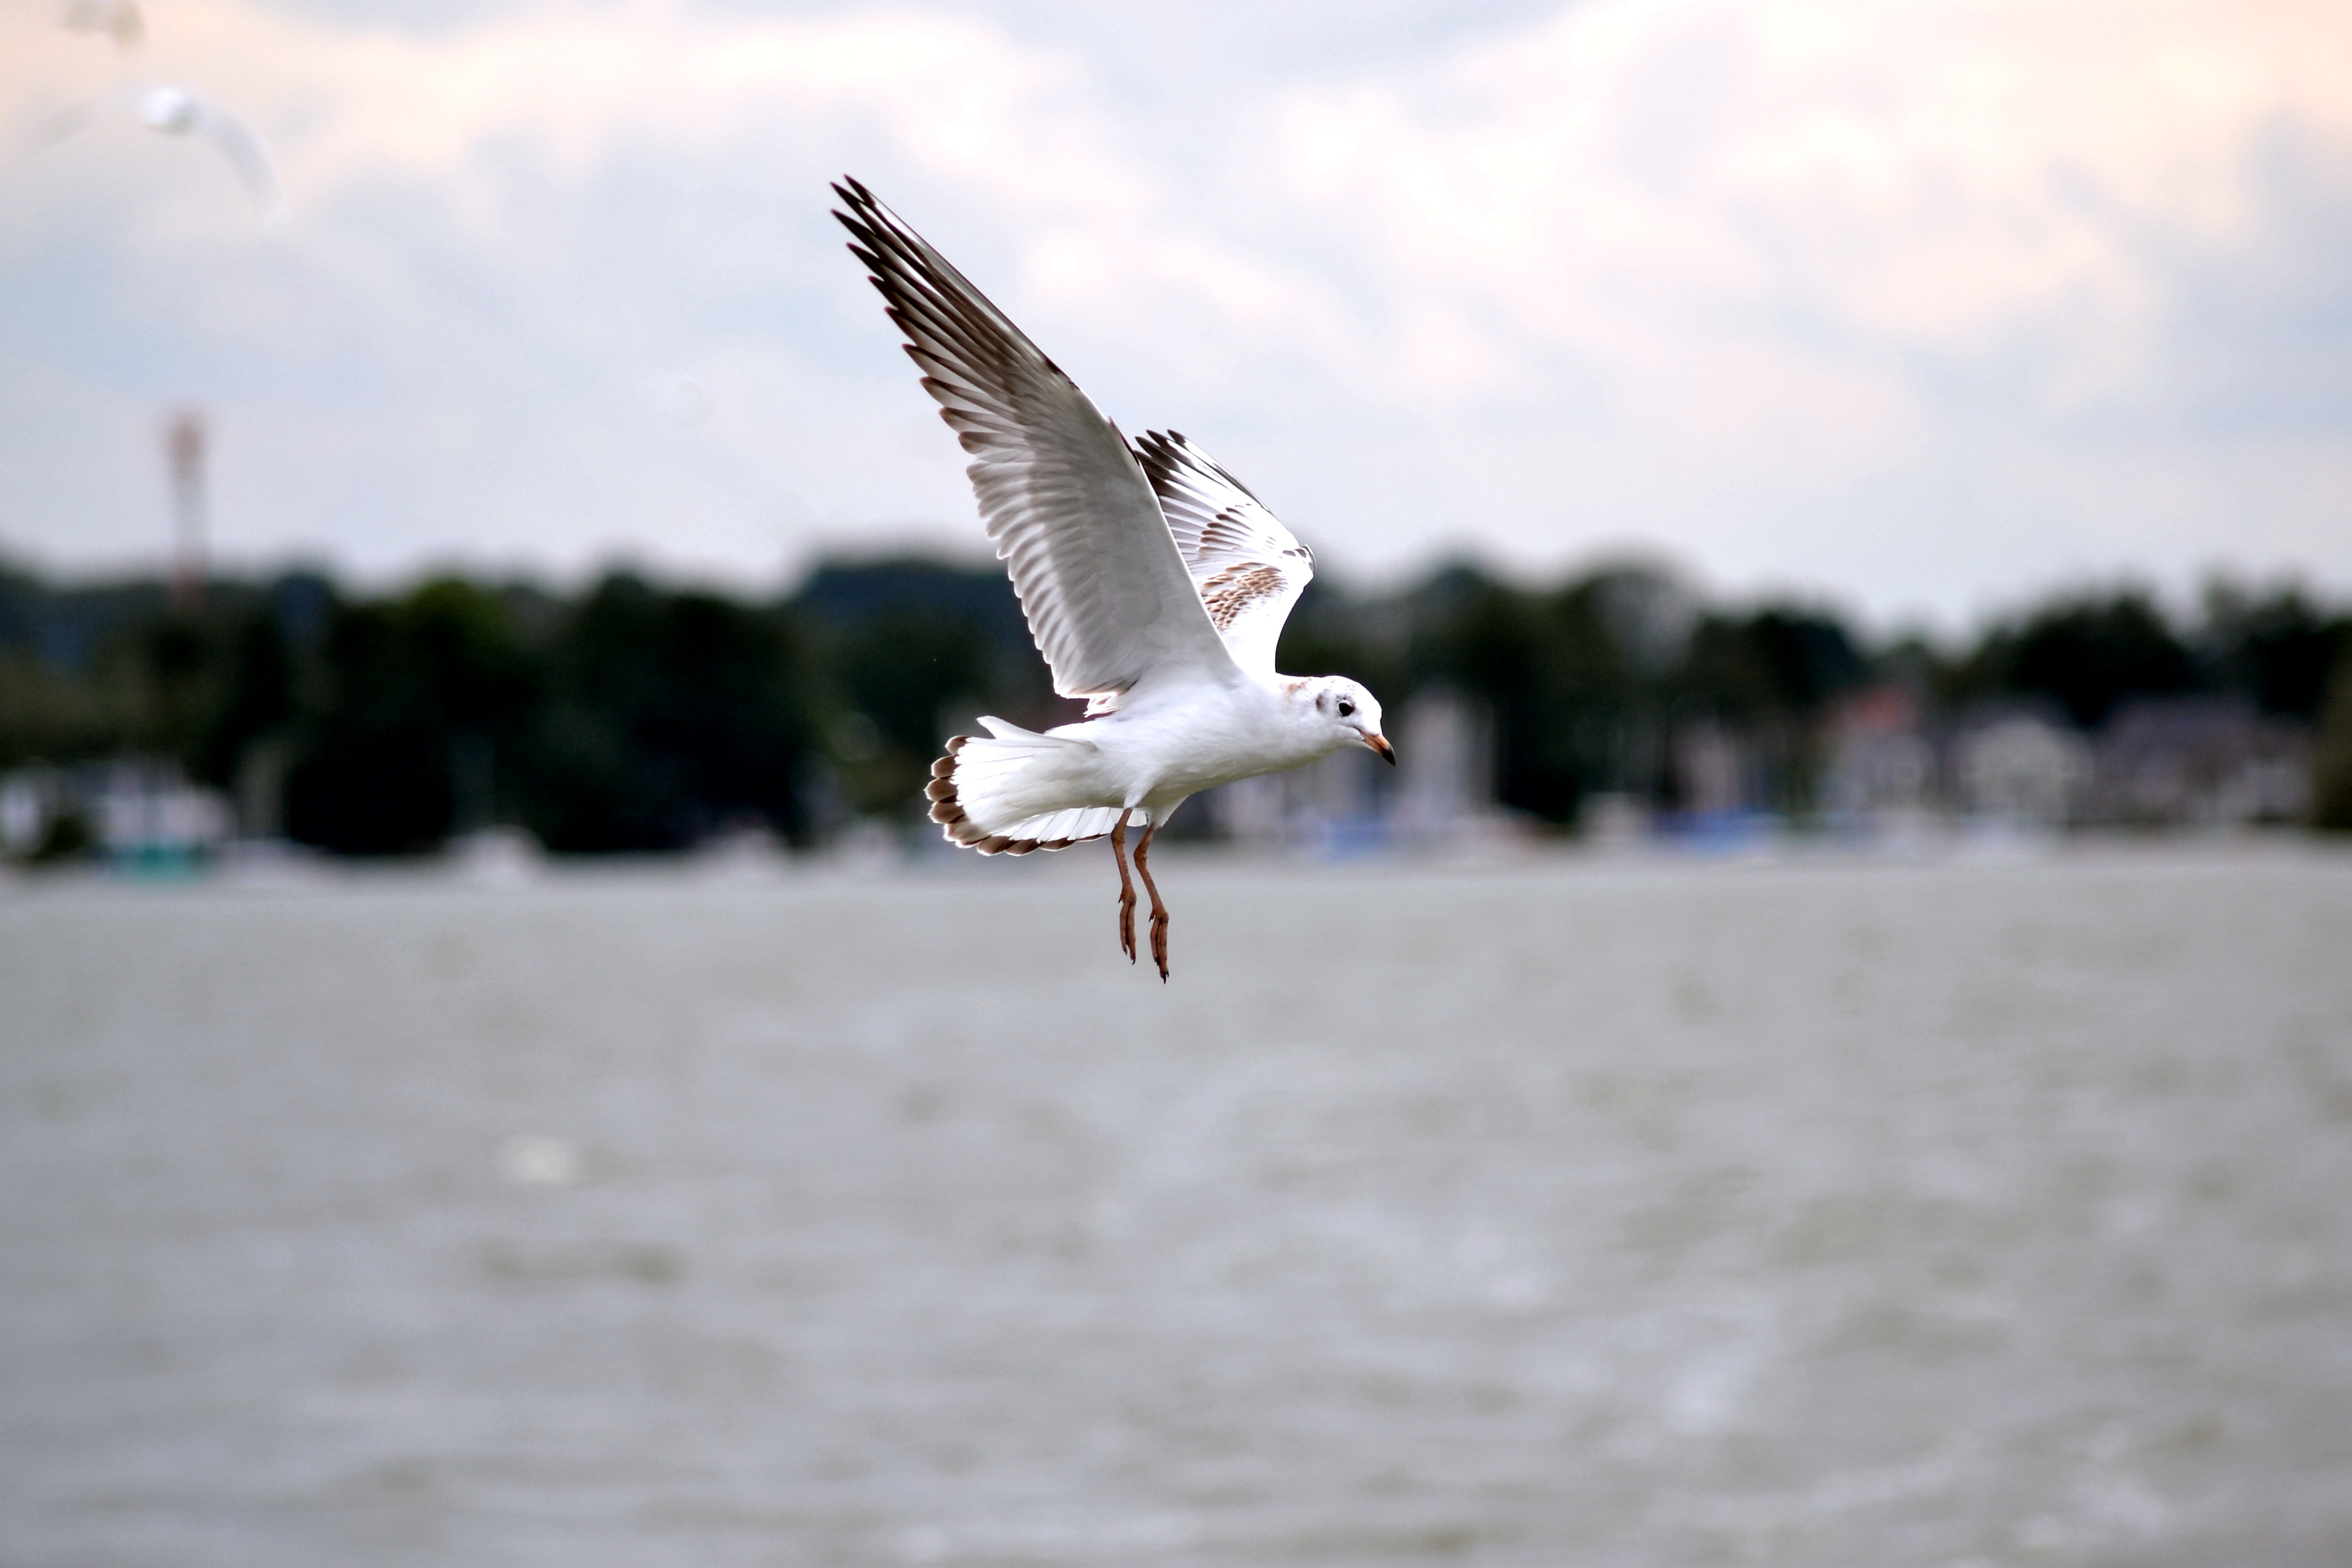
sea, water, nature, bird, wing, pelican, seabird, fly, seagull, gull, flight, close, animals, vertebrate, waterfowl, charadriiformes